Pauper statues

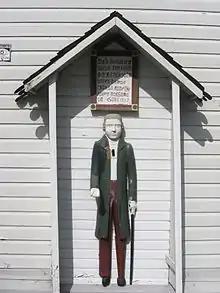
Poor man statue of Nurmo church with a pegleg.

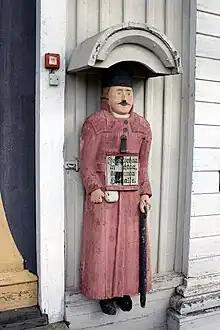
Poor man statue of Kälviä church with a pegleg.

Pauper statues are alms boxes in the form of carved wooden statues on the outside walls of Lutheran churches in Finland and in Sweden. The statues represent poor and often disabled men or veterans begging for alms. The figures usually have a small metal box inside and a slot in the chest for inserting coins. They were used from the 17th to 19th century for collecting money for the poor.